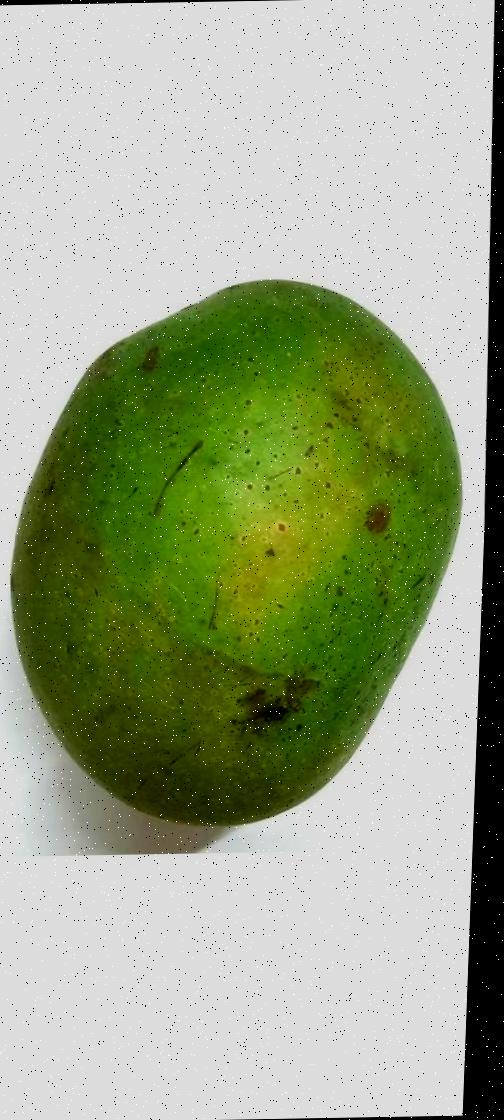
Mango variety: Himsagor